Rangel Ravelo

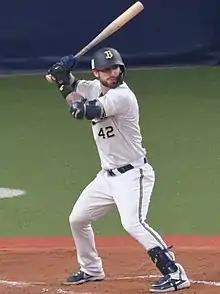
Ravelo with the Orix Buffaloes in 2022

Rangel Ravelo (born April 24, 1992) is a Cuban professional baseball first baseman and outfielder for the Toros de Tijuana of the Mexican League. He has previously played in Major League Baseball (MLB) for the St. Louis Cardinals, and in Nippon Professional Baseball (NPB) for the Orix Buffaloes.